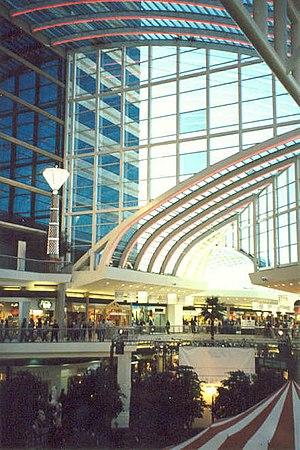
Hoover est une ville dont le territoire est partagé entre les comtés de Jefferson et de Shelby dans le centre nord de l'Alabama, aux États-Unis. C'est la plus grande ville de la banlieue de Birmingham, la population de la ville était de 62 742 habitants lors du recensement de 2000 et de 81 619 habitants au recensement de 2010. Hoover fait partie du AL MSA de Birmingham-Hoover, et est également inclus dans le Birmingham-Hoover-Cullman, AL CSA. Les quartiers de Hoover et ces collectivitées sont situées le long des contreforts de la chaîne des Appalaches. La ville est le foyer de la Galleria Riverchase, l'un des plus grands centres commerciaux des états du Sud-Est et un des plus grands centres à utilisations mixtes aux États-Unis avec 222 967 m² de surface consacrés à la vente. Le complexe comprend la Riverchase Galleria commercial, un hôtel, et des bureaux. Les principaux magasins du complexe sont JCPenney, Belk, Macy, et Sears. Les Barons de Birmingham une équipe d'une ligue mineure de baseball, fondée en 1885, joue ses matchs à domicile au Regions Park disposant de 10 800 places assises. Michael Jordan passa une saison avec les Barons en 1994.